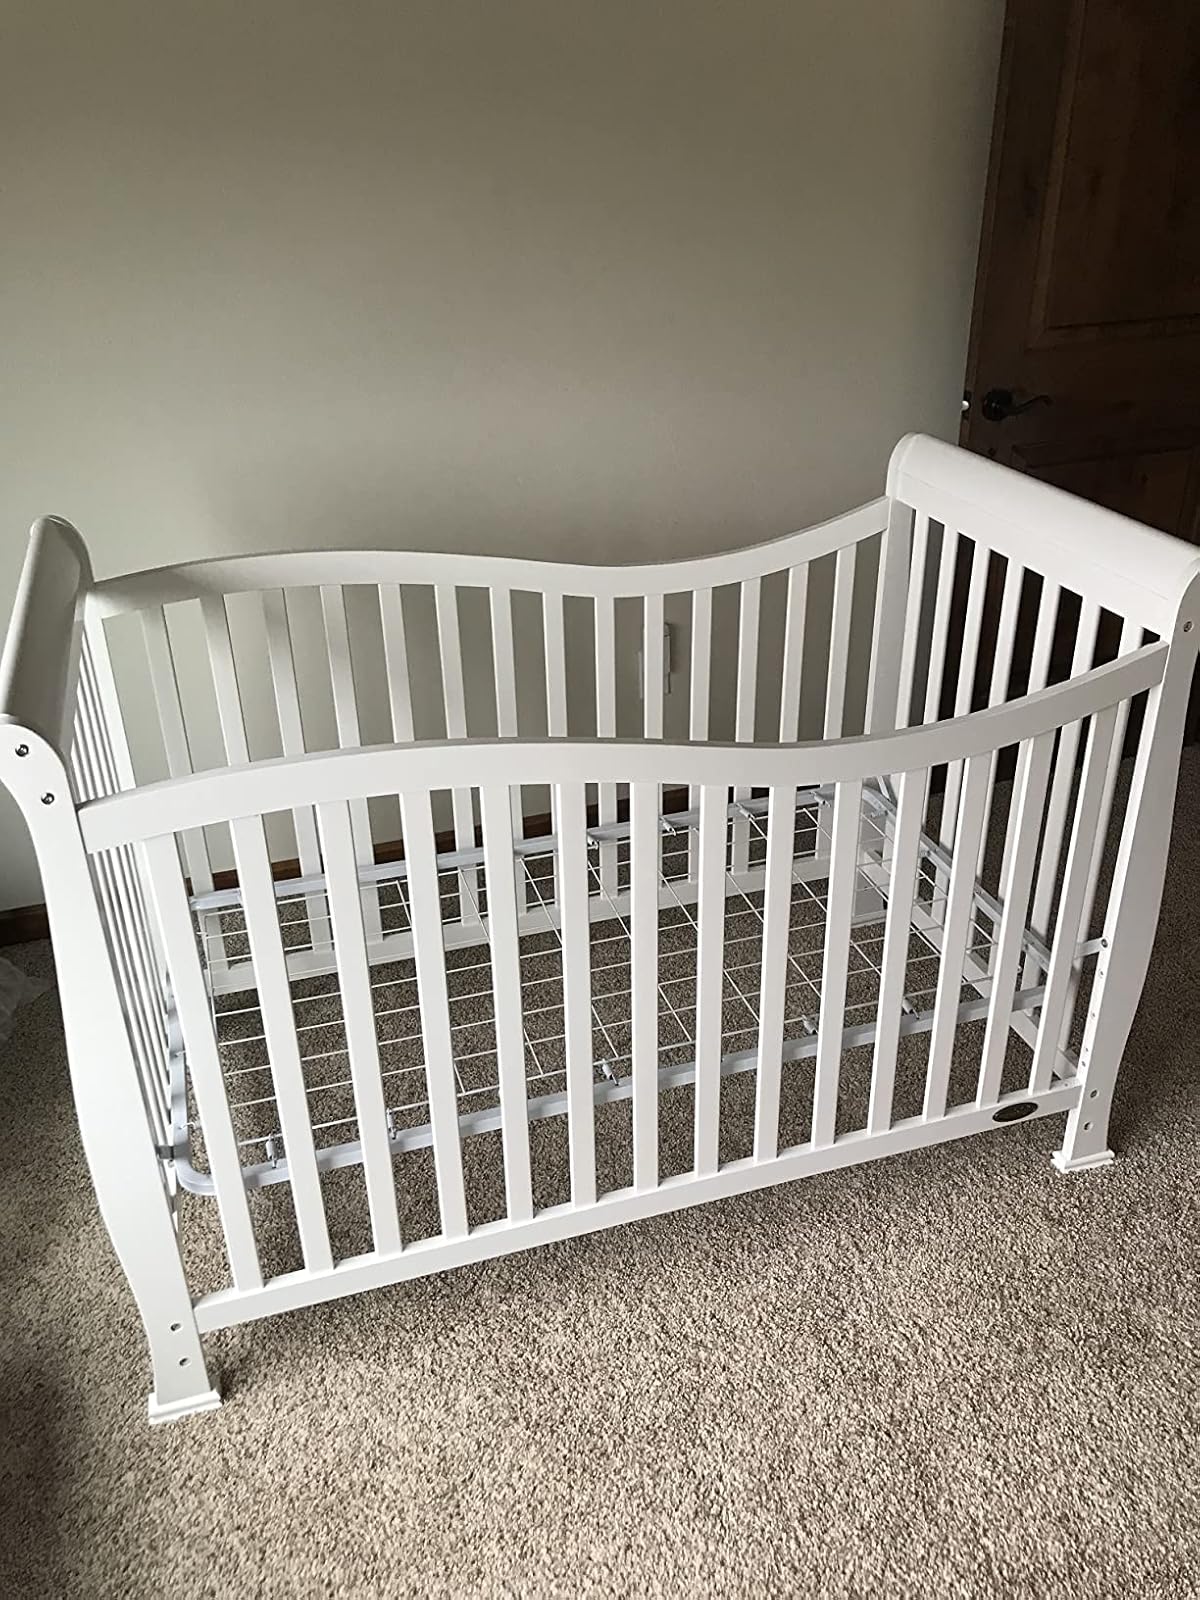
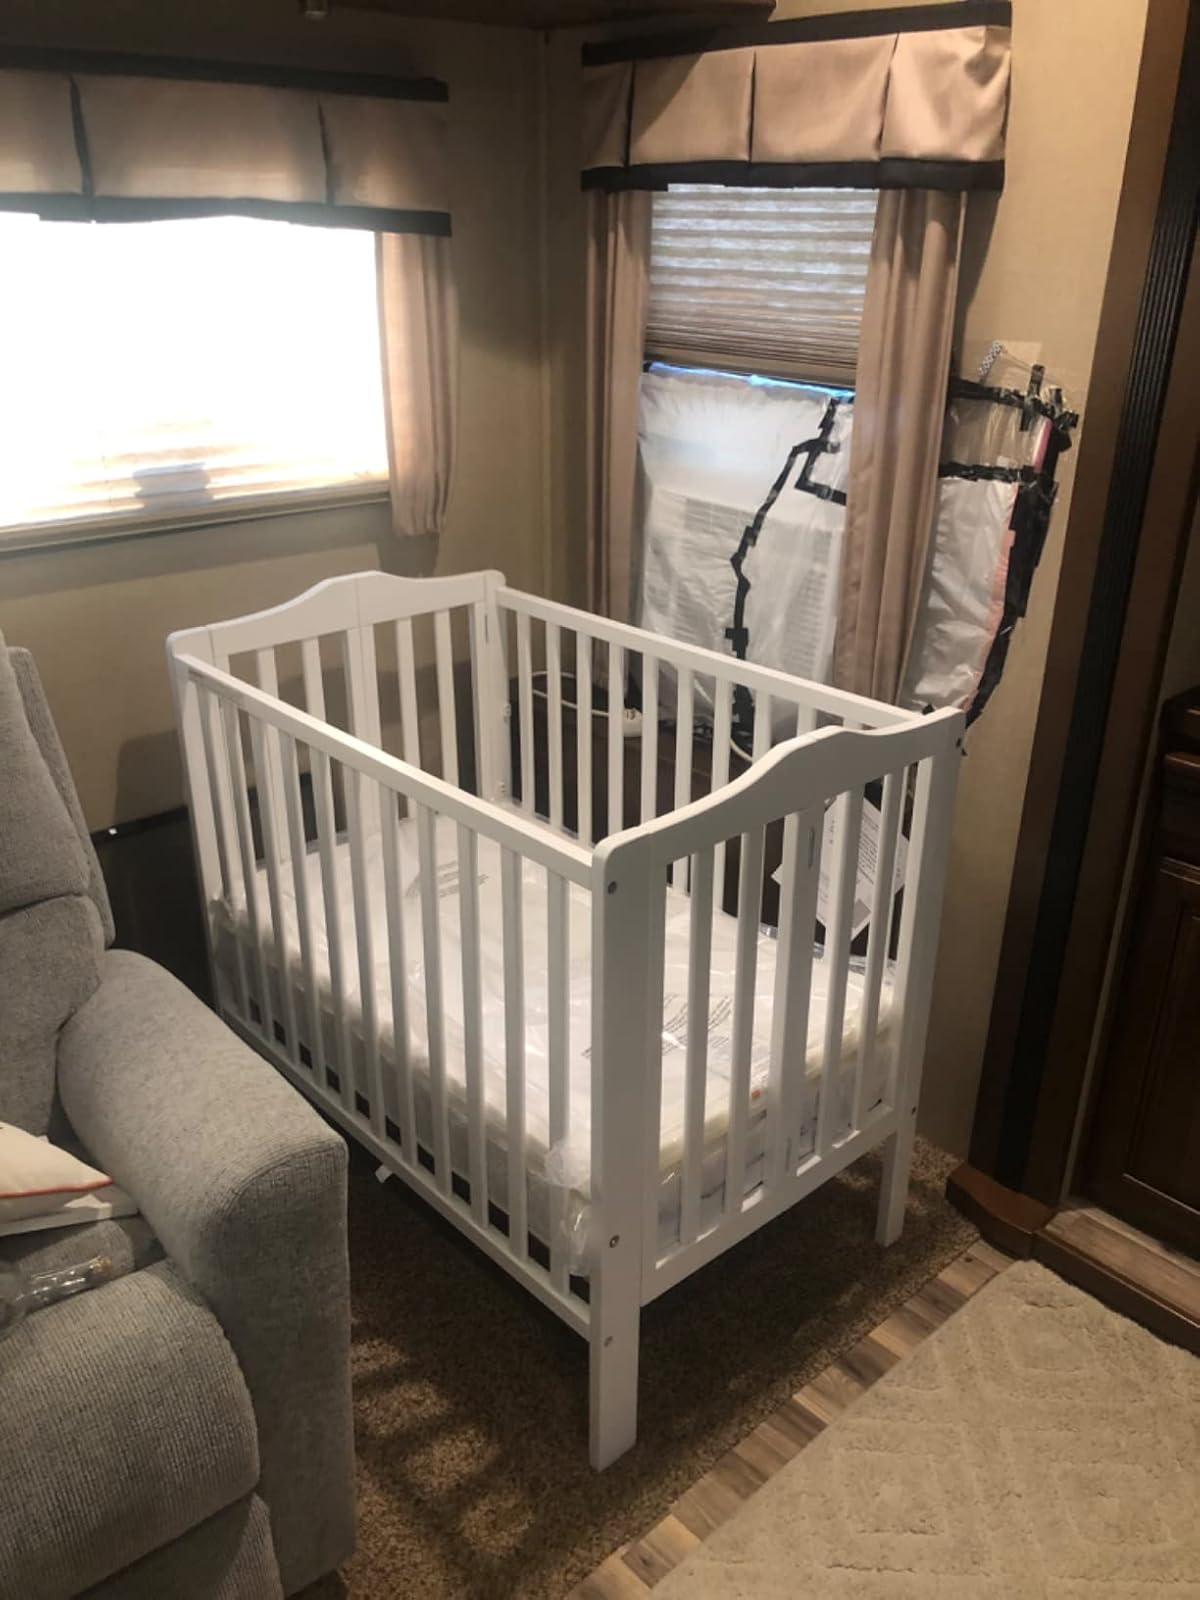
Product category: products_crib
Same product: no